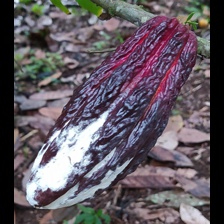
Label: moniliophthora